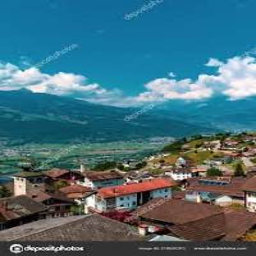
Triesenberg